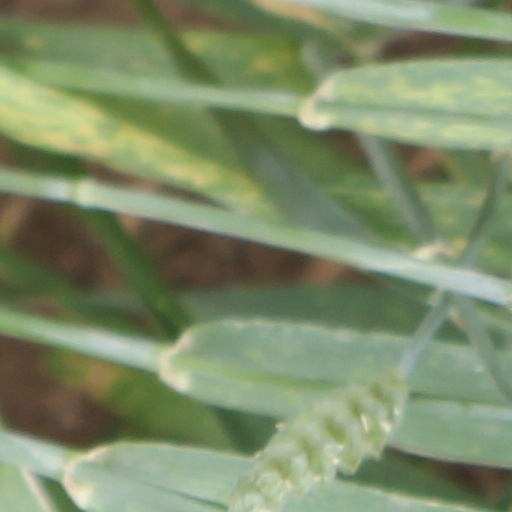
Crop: wheat